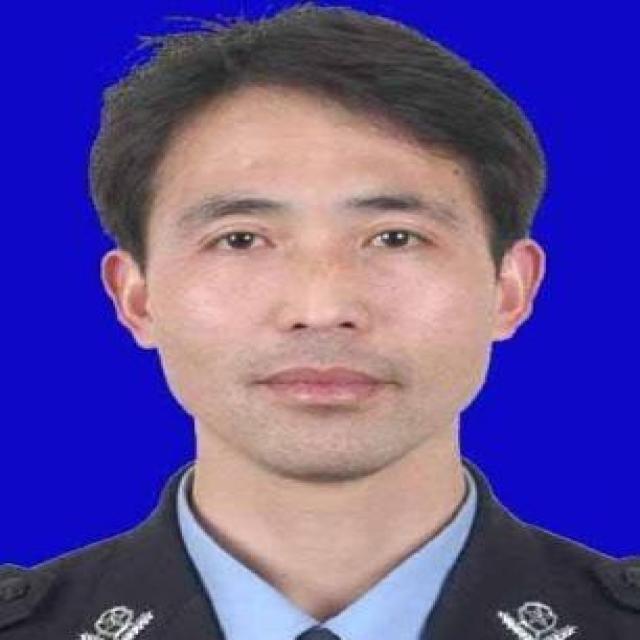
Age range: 45-64